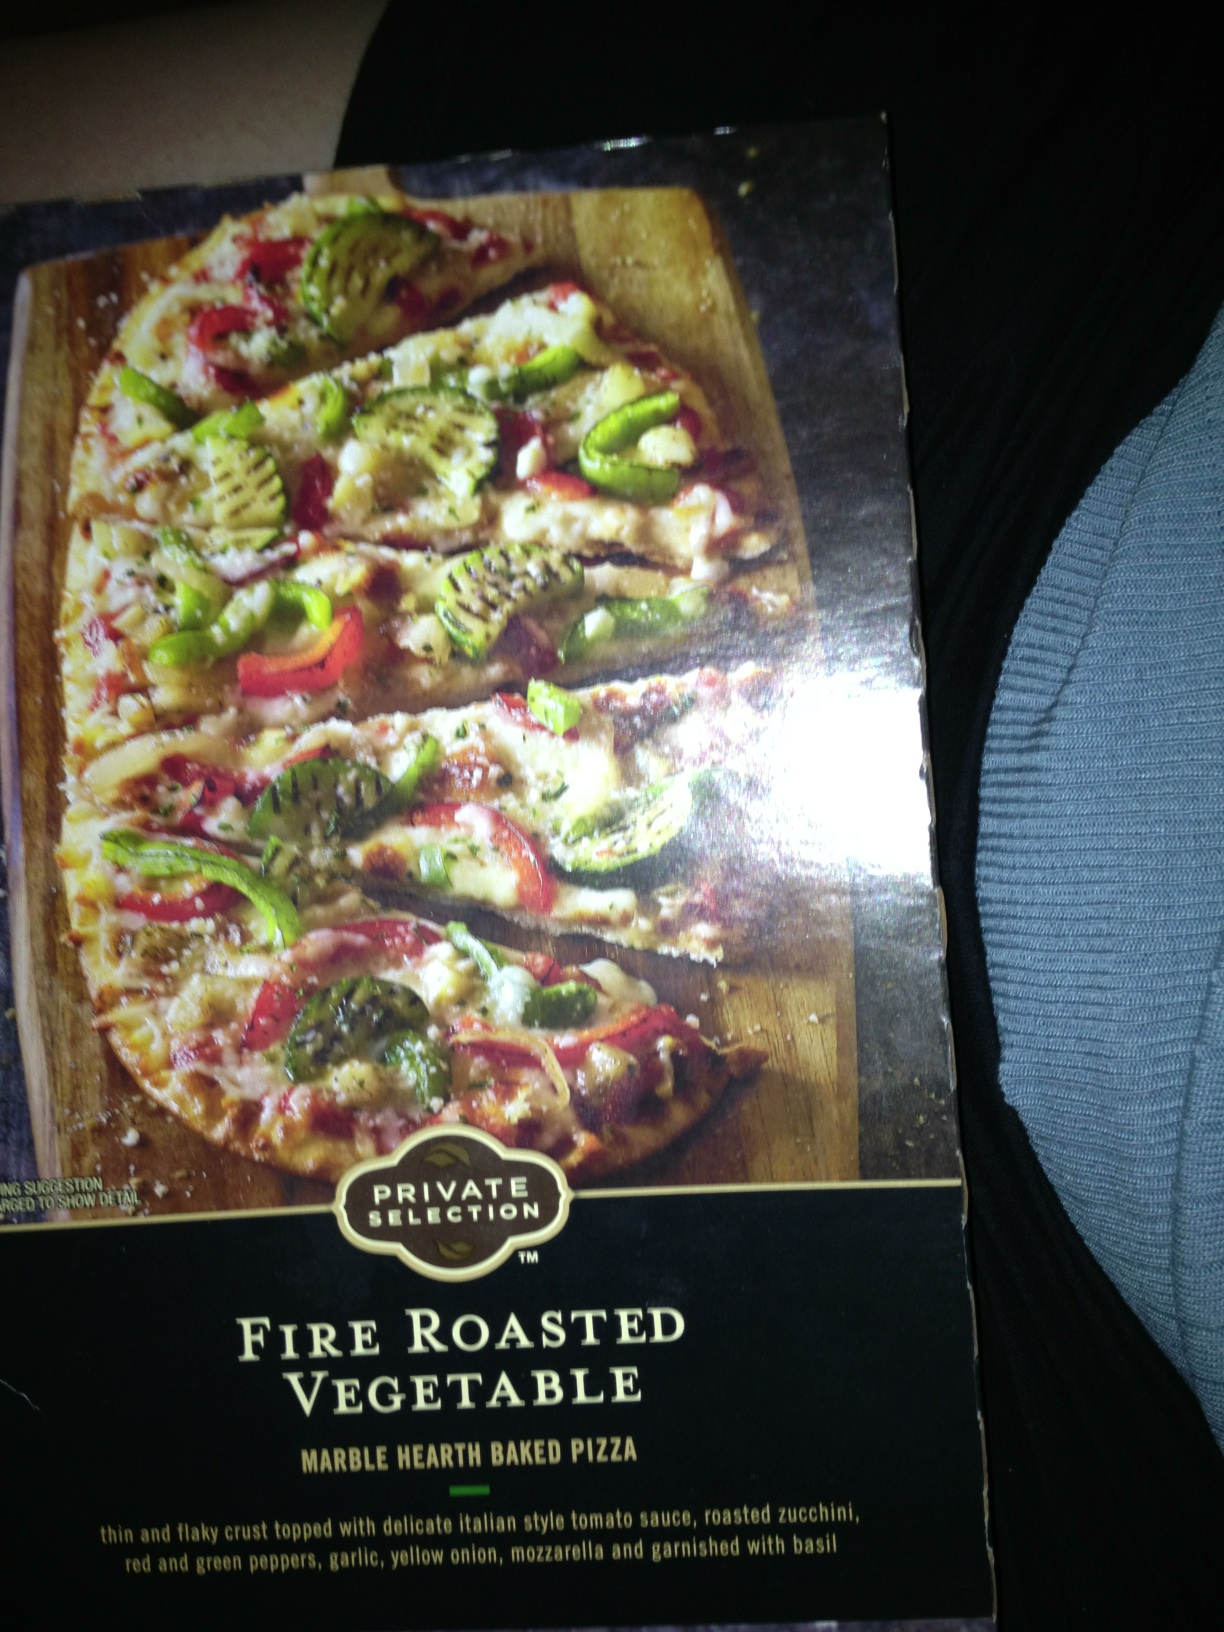Question: Is this pizza?
Answer: yes